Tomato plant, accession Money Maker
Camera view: horizontal (90 deg, fisheye); turntable rotation: 150 degrees
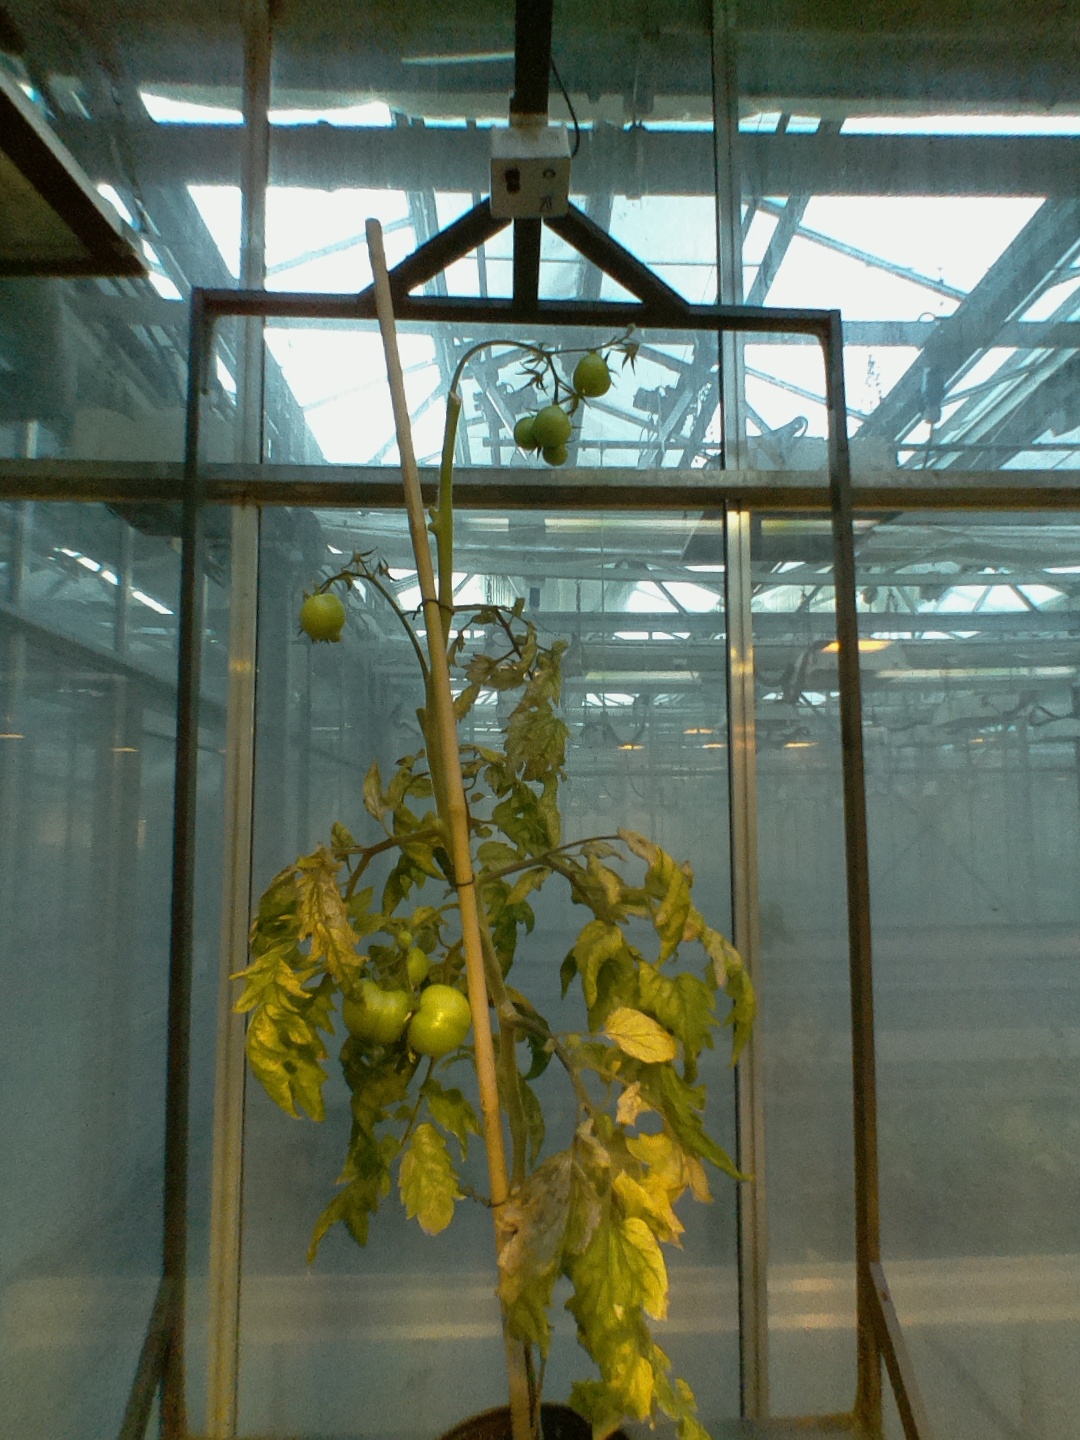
BBCH growth stage 79: 90% -100% of final fruit size